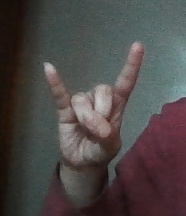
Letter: la